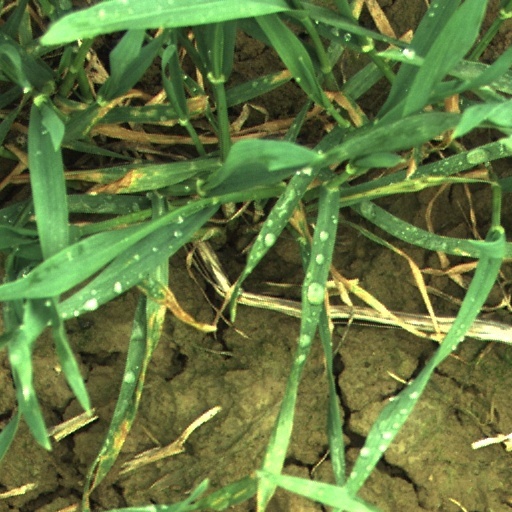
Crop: wheat